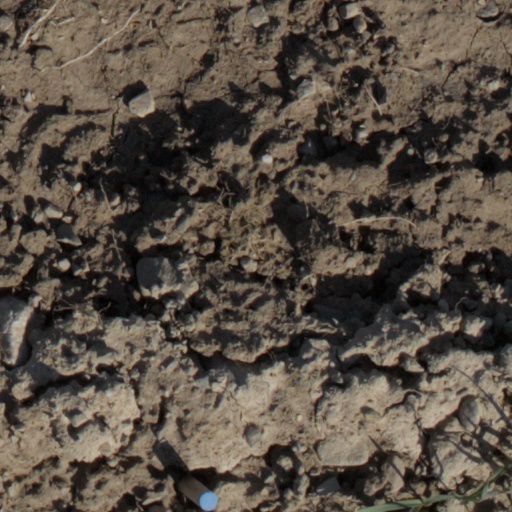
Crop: wheat